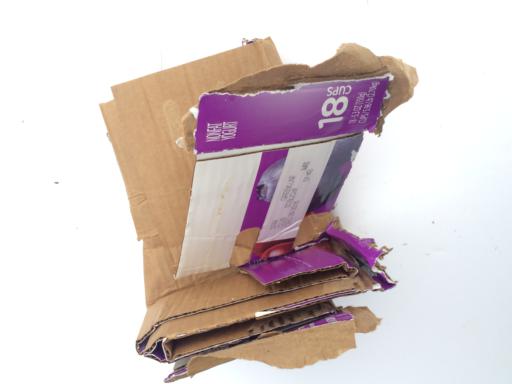
Waste category: cardboard